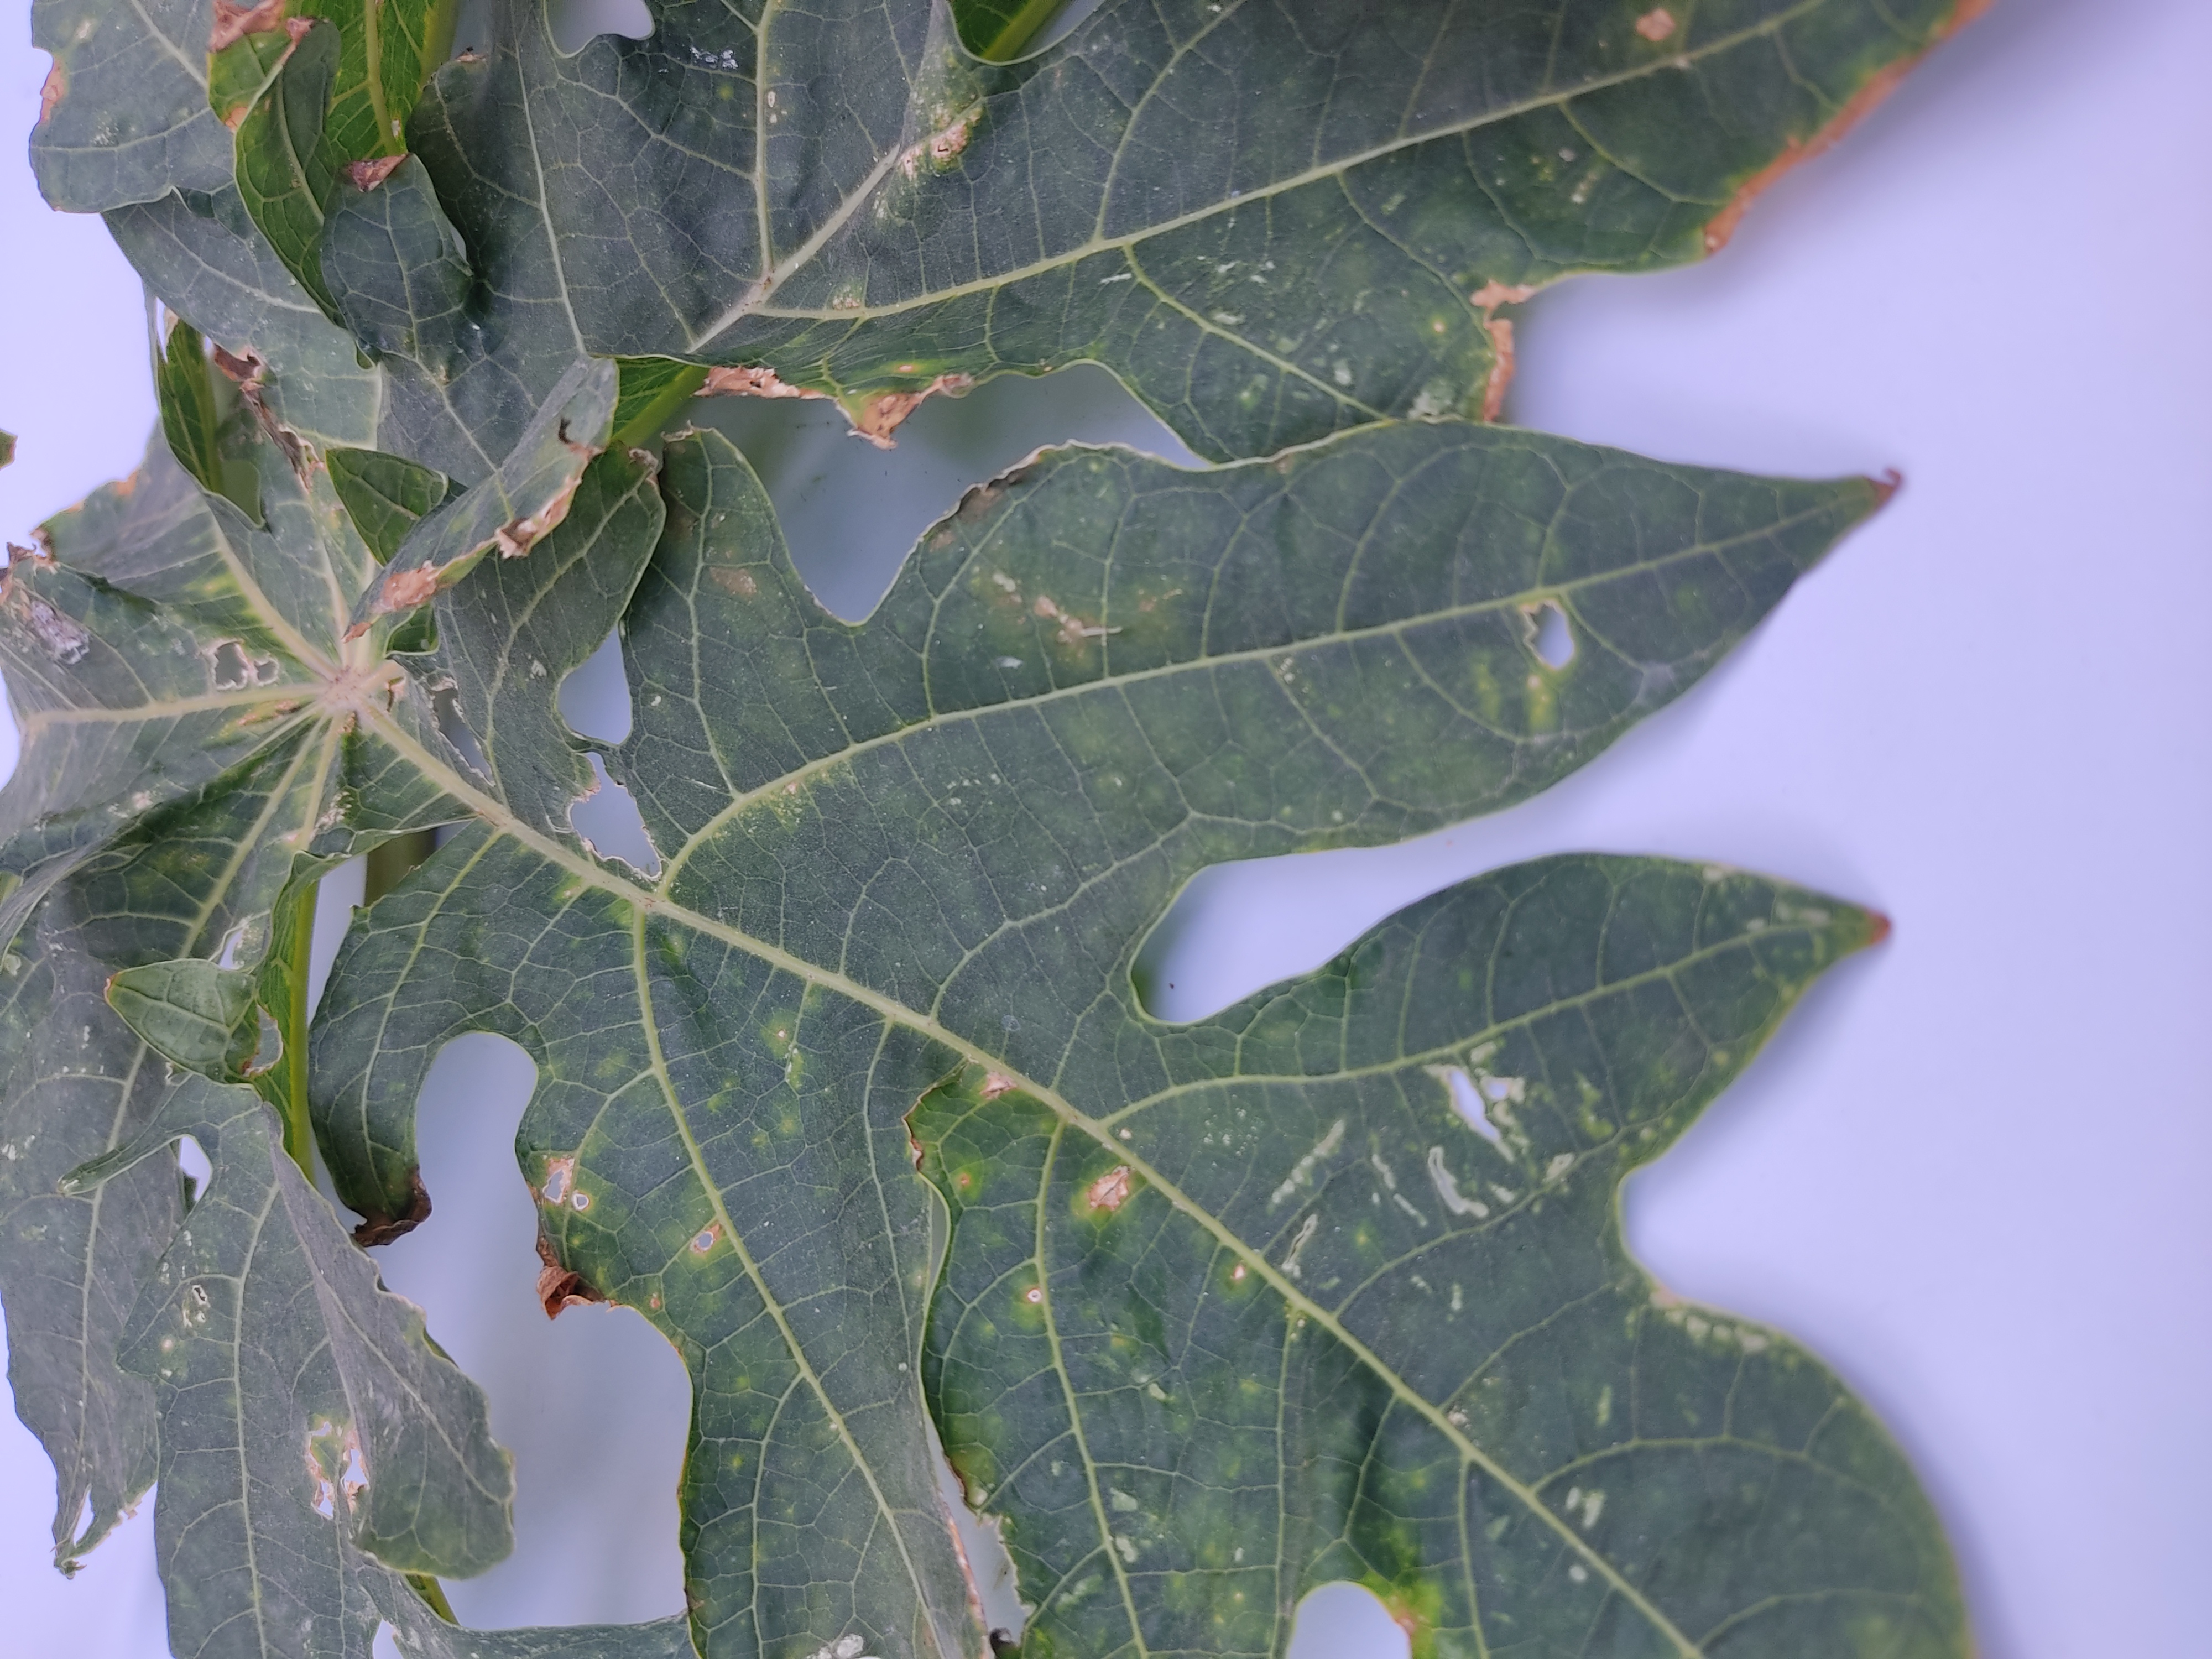
Label: Mite Disease